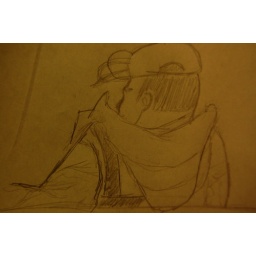
Sketch on newsprint of person sitting in front of me on train. Clothes can be tricky to sketch.